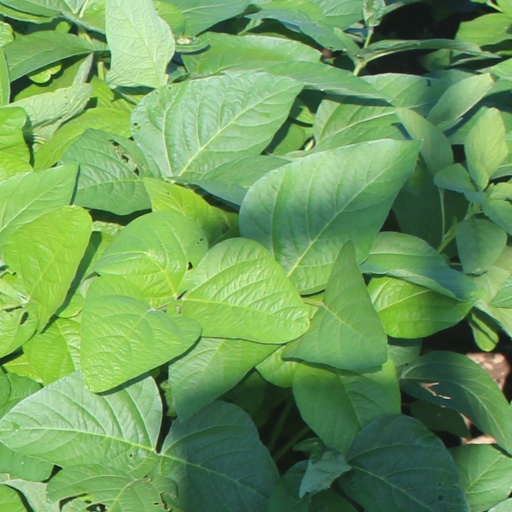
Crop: soybean